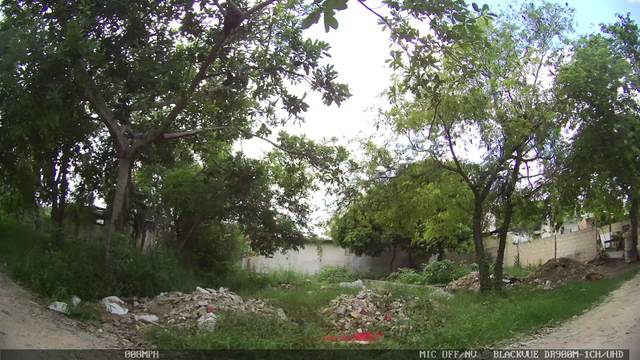
Region: Mexico
Coordinates: 21.171, -86.88